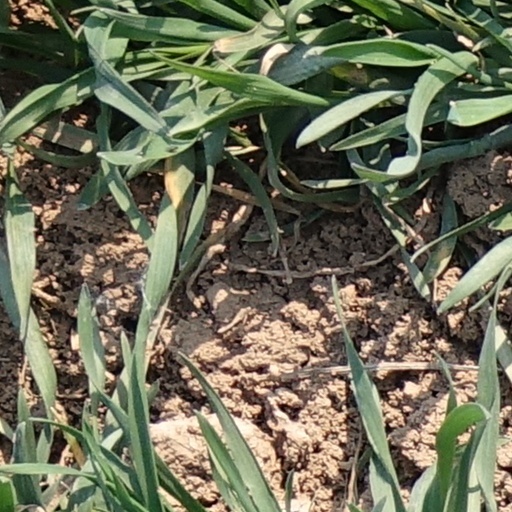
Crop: wheat